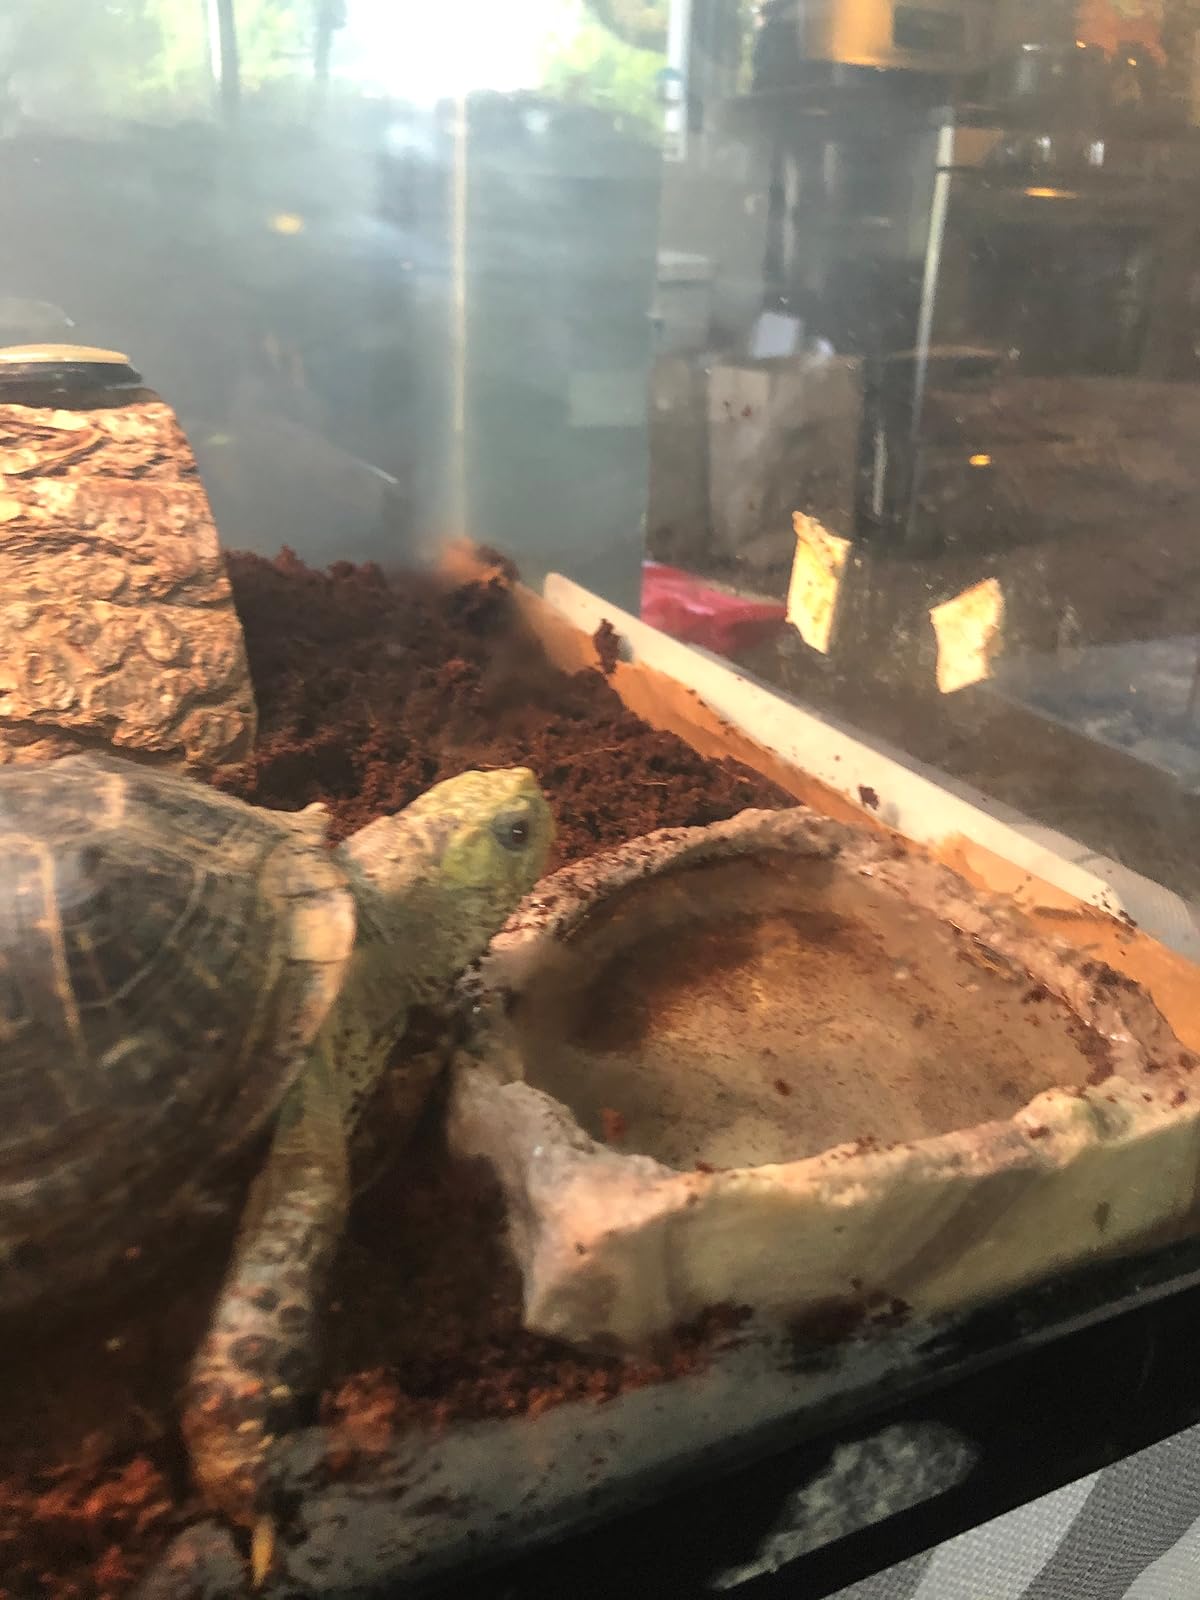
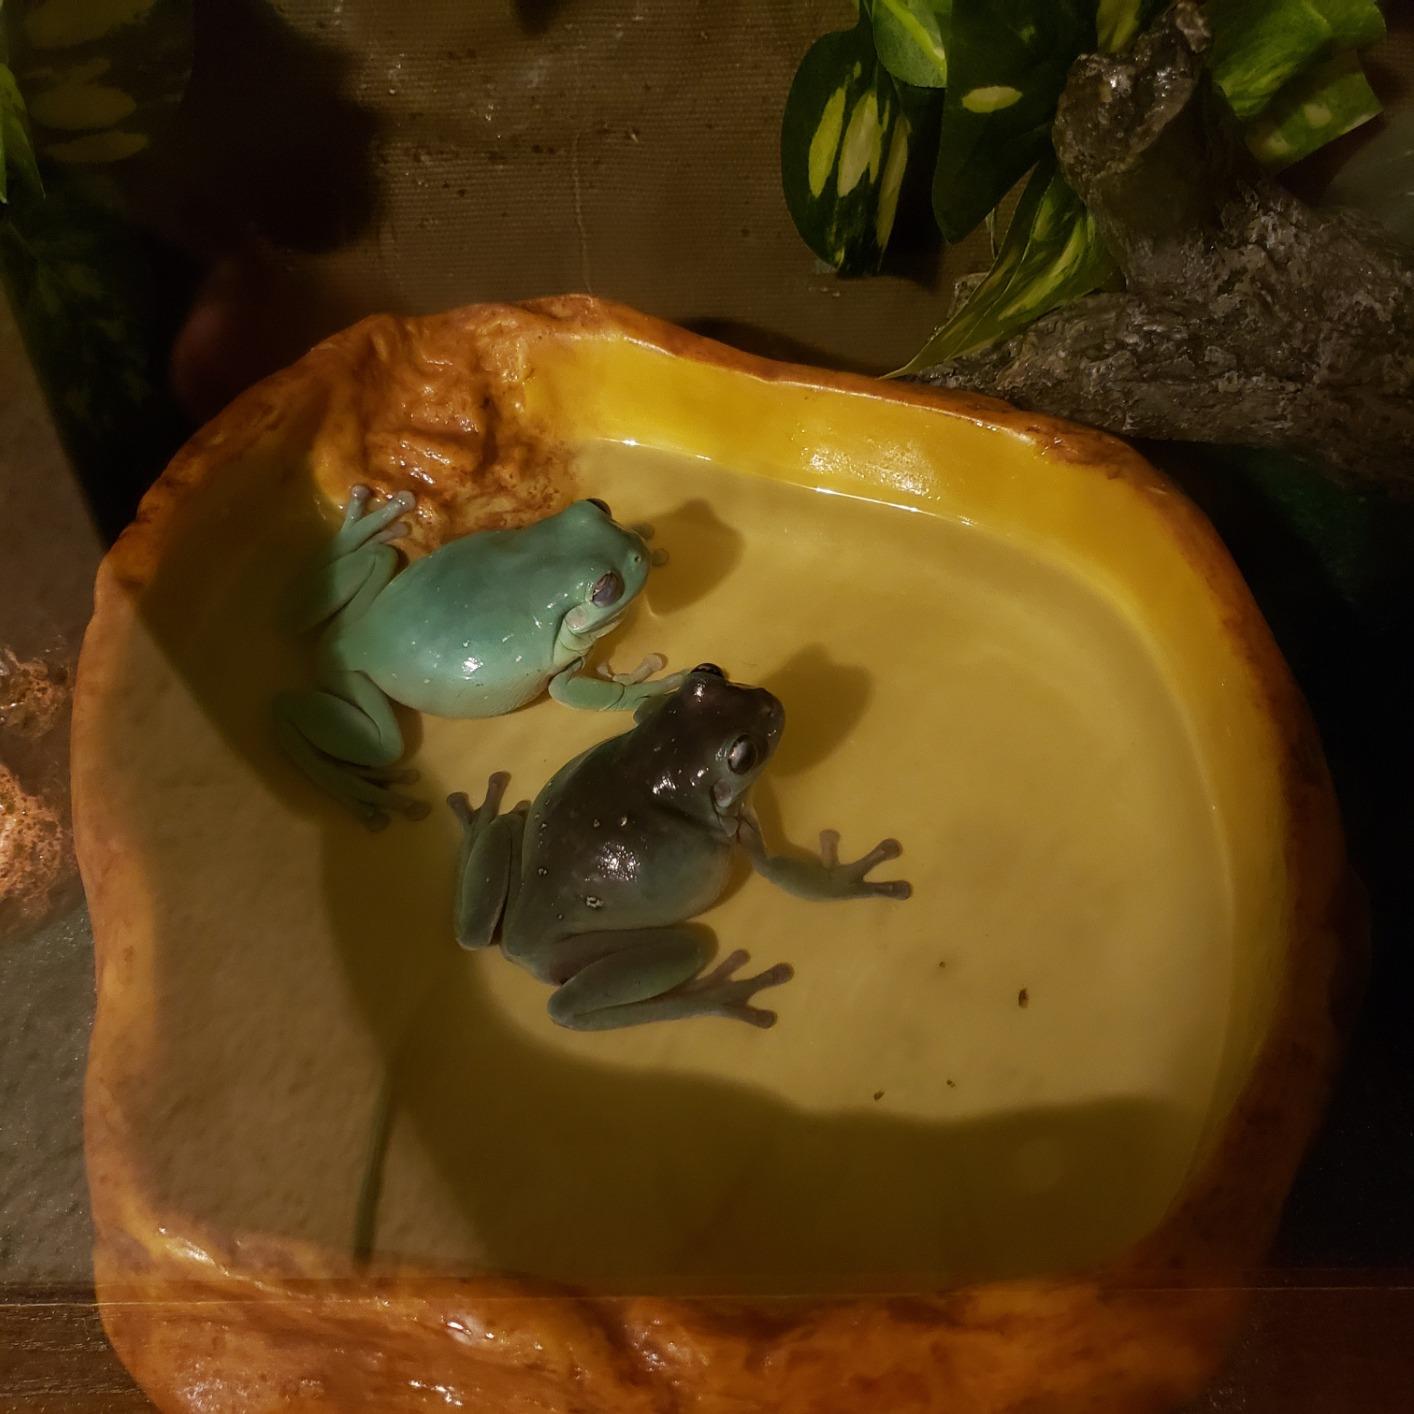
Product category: items_bowl
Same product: no